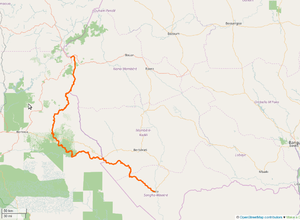
Cours de la Kadéï au Cameroun, avec OSM.
La Kadéï est un affluent de la Sangha qui traverse le Cameroun et la République centrafricaine.